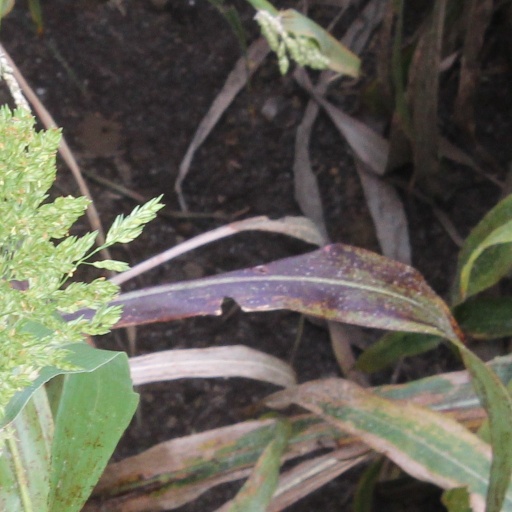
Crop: sorghum